History of Kerala

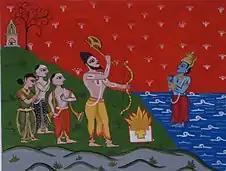
Parasurama, surrounded by settlers, commanding Varuna to part the seas and reveal Kerala.

Perhaps the most famous festival of Kerala, Onam, is deeply rooted in Kerala traditions. Onam is associated with the legendary king Mahabali (Maveli), who according to tradition and Puranas, ruled the Earth and several other planetary systems from Kerala. His entire kingdom was then a land of immense prosperity and happiness. However, Mahabali was tricked into giving up his rule, and was thus overthrown by Vamana (Thrikkakkarayappan), the fifth "Avatar" (earthly incarnation) of Lord "Vishnu". He was banished from the Earth to rule over one of the netherworld (Patala) planets called Sutala by Vamana. Mahabali comes back to visit Kerala every year on the occasion of Onam.